Running Against Time

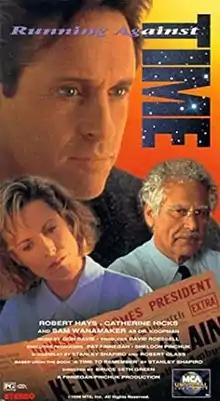
VHS artwork

Running Against Time is a 1990 American science fiction television film directed by Bruce Seth Green, written by Stanley Shapiro and Robert Glass, and starring Robert Hays, Catherine Hicks, and Sam Wanamaker. Based on Shapiro's 1986 novel "A Time to Remember", the film is about a college professor who travels back in time in an attempt to prevent the assassination of John F. Kennedy. The film was Shapiro's final work; it aired on the USA Network on November 21, 1990, four months after his death, and was dedicated to his memory.